Border Cave

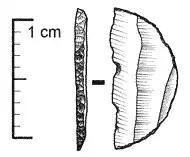
Backed stone tool (one edge blunted to ~90 degrees)

Raymond Dart uncovered "Middle Stone Age" lithics in his preliminary excavations of Border Cave, though he did not formally analyze them. Peter Beaumont performed one of the first comprehensive lithic analyses of Border Cave's material, and he recognized two distinct stone tool industries for Border Cave's MSA layers: Howiesons Poort (HP) (from layers dating 81–65 kya) and MSA 3/post-Howiesons Poort (post-HP) (from layers dating 64–44 kya). Beaumont found many punched blades, backed pieces and triangular retouched pieces in the HP layers. The MSA 3/post-HP layers had very few backed pieces, and instead had more prepared cores.